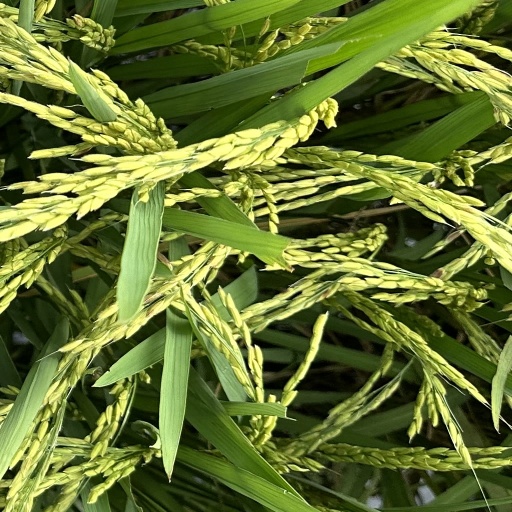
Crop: rice